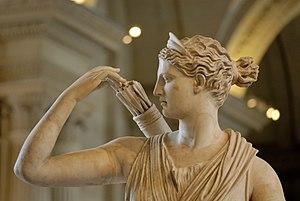
Statue d'Artémis à la biche, dite Diane de Versailles, peut-être inspirée d'un original grec du IVe siècle av. J.-C. par Léocharès. Marbre, œuvre romaine d'époque impériale. Provenance
La Diane de Versailles, dite aussi Diane chasseresse, est une copie romaine d'époque impériale d'un original grec en bronze du IVᵉ siècle av. J.-C., généralement attribué au sculpteur athénien Léocharès. L’œuvre représente la déesse Artémis en marche, la main posée sur les bois d'un petit cerf moderne. L'exemplaire éponyme, qui est aussi le mieux conservé, figure dans les collections du musée du Louvre sous le numéro Ma 589.